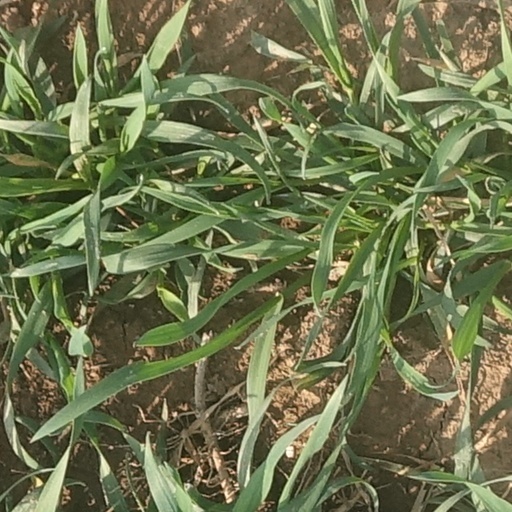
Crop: wheat